Shadow Ranch (film)

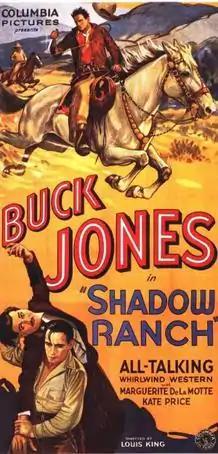
Theatrical release poster

Shadow Ranch is a 1930 American pre-Code Western film directed by Louis King.